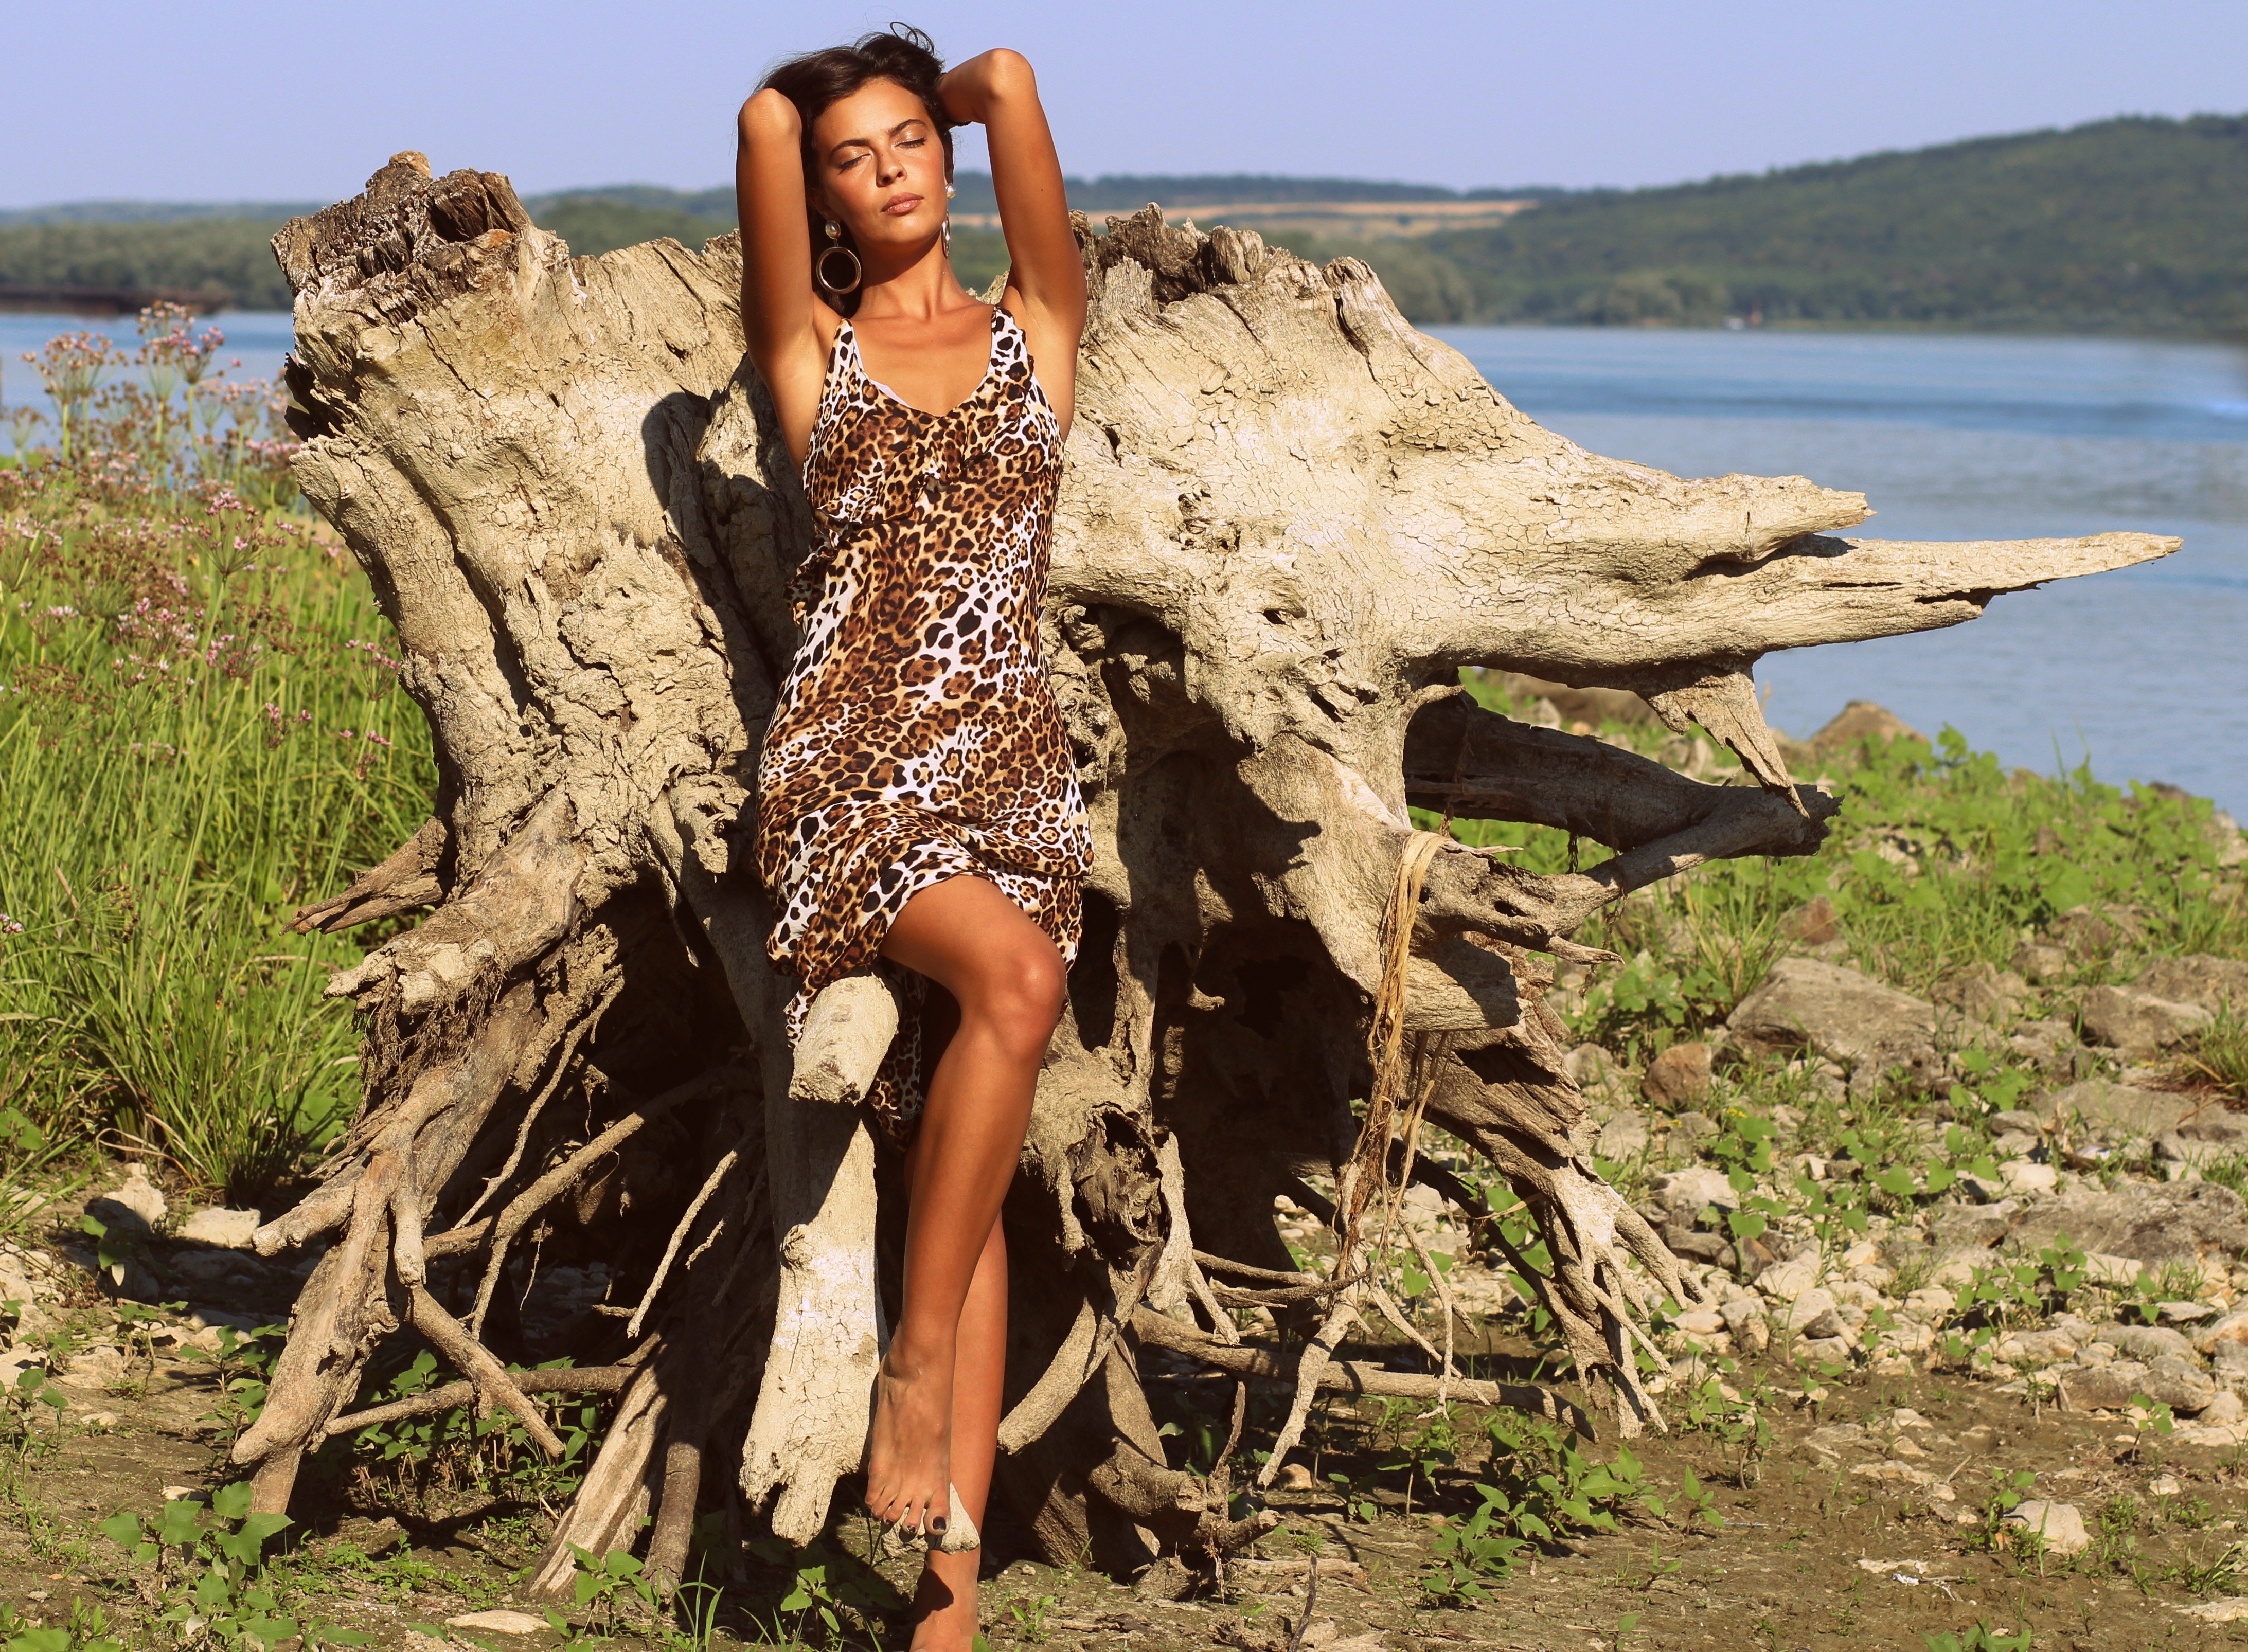
water, sand, girl, summer, wild, mud, brown, leopard, dress, beauty, habitat, photo shoot, brunet, natural environment